Reactions to the Russian invasion of Ukraine

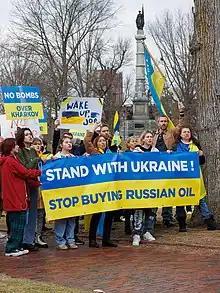
Protest on Boston Commons in support of Ukraine

Some Russians living in Europe and the United States reported that opposition to Russia's invasion of Ukraine had subjected them to anti-Russian sentiment including harassment and vandalism.